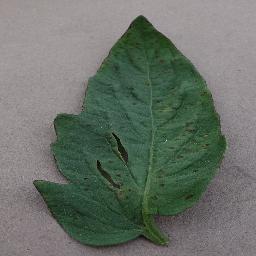
Label: Tomato___Bacterial_spot